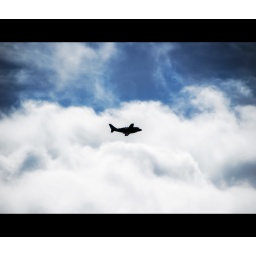
high in the clouds a plane on its way after take off from liverpool john lennon airport